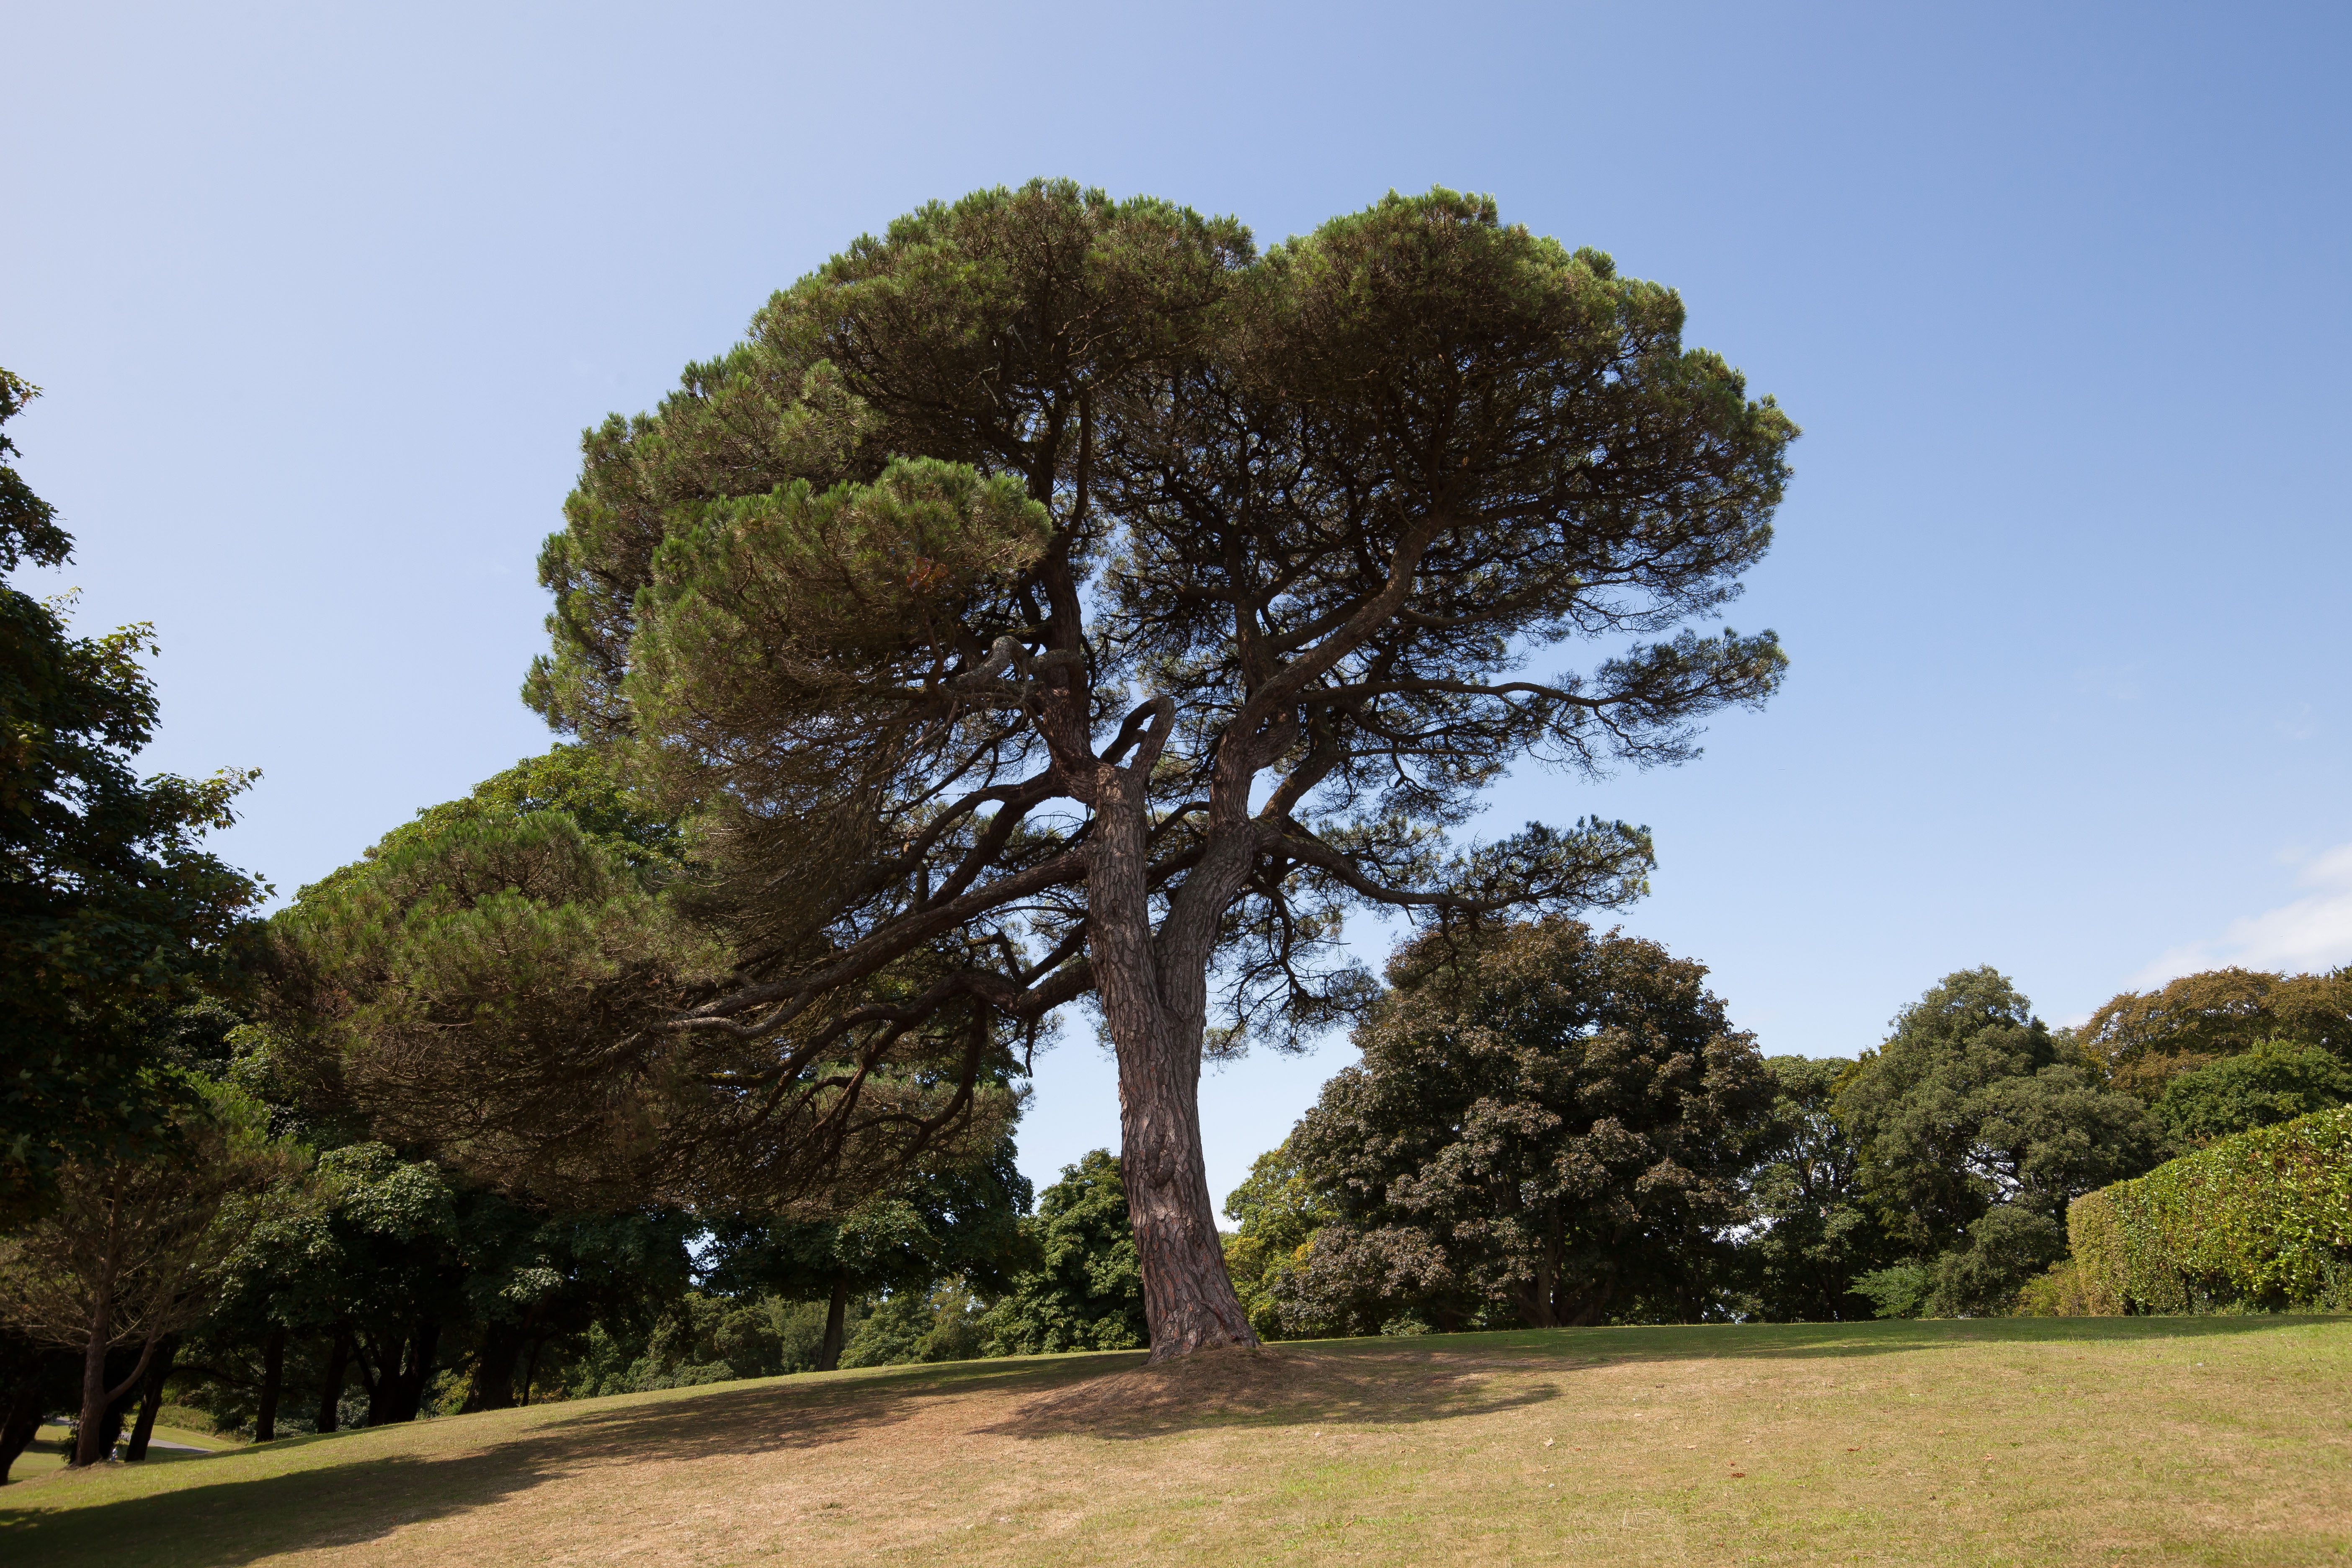
landscape, tree, nature, plant, sky, meadow, hill, flower, pine, park, botany, rest, garden, flora, savanna, trees, estate, solitaire, idyll, ecosystem, rural area, woody plant, land plant, arecales